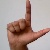
The image shows a hand gesture representing the letter 'L' in Indian Sign Language.